Hardwick House, Suffolk

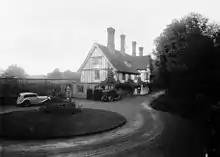
Hardwick Manor House, one of many homes on the estate of now-demolished Hardwick House

Suffolk MP Thomas Milner Gibson, who lived at Theberton House, Suffolk, married Arethusa Susannah, the daughter of Rev Sir Thomas Gery Cullum (1777–1855), 8th and last Baronet and High Sheriff of Suffolk. Their son, the last of the senior line of the Cullums, was the well-known antiquarian and author George Gery Milner-Gibson-Cullum (1857–1921), F.S.A.